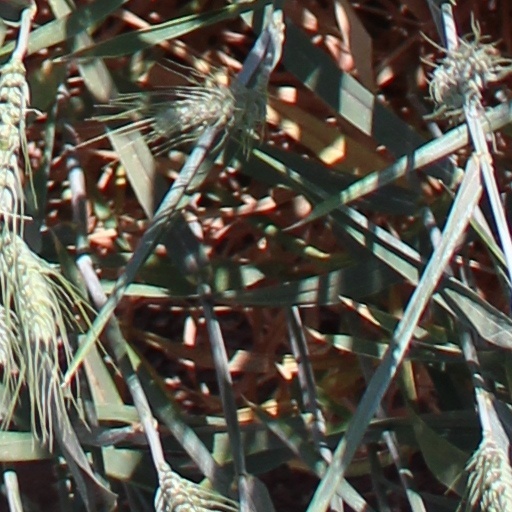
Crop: wheat